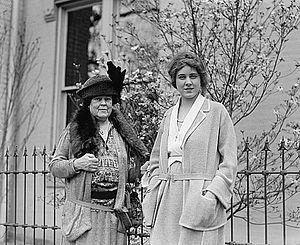
Clare Boothe Luce, née le 10 mars 1903 à New York et morte le 9 octobre 1987 à Washington D.C., est une journaliste, dramaturge, femme politique, diplomate et figure conservatrice américaine.